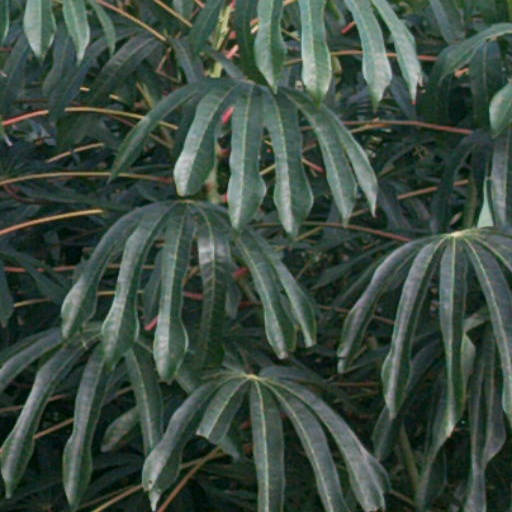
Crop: cassava